Sonorama 2015

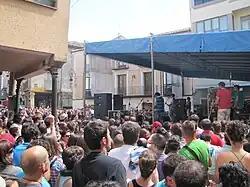
Supersubmarina during their performance in Sonorama 2011.

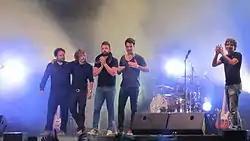
Supersubmarina during their performance in Sonorama 2013.

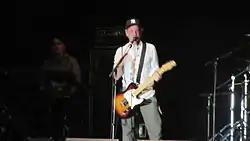
Travis performing at Sonorama 2011.

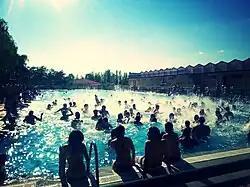
Pool party during Sonorama 2011.

Sonorama 2015, or Sonorama Ribera 2015, will be the 18th edition of the Sonorama Music Festival. It will take place in Aranda de Duero, Castile and León, (Spain) during mid August. It is organized by the non-profit cultural association "Art de Troya". The four-day music festival is expected to attract 40,000 spectators.